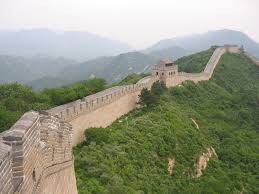
Landmark: Great Wall of China